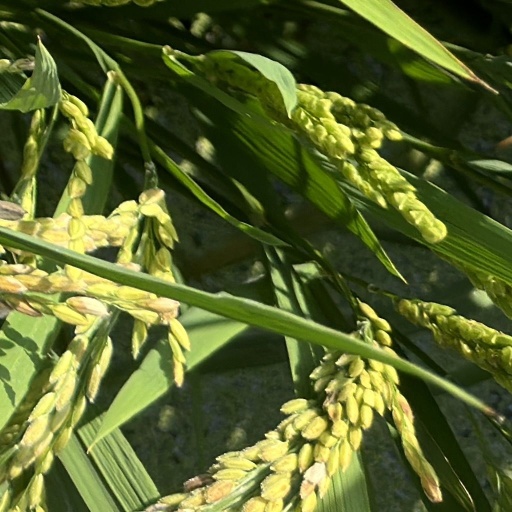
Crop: rice